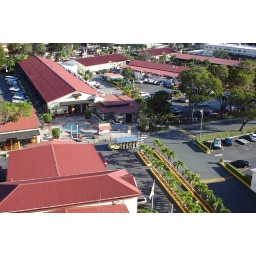
Most of the taxis in St. Thomas are trucks with seats in the back. Very good for sightseeing.